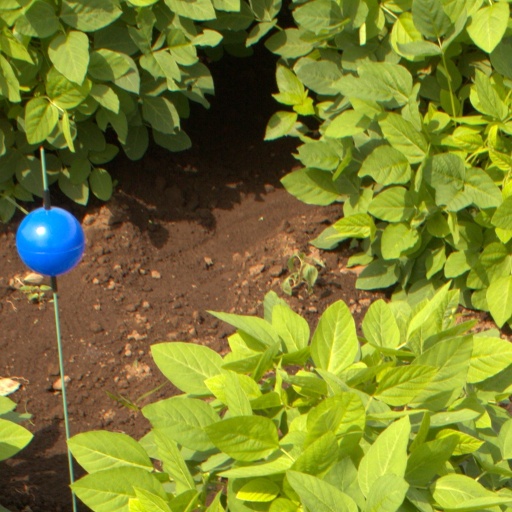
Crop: soybean